USS Arthur W. Radford

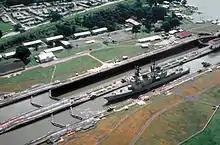
"Arthur W. Radford" (DD-968) transits the Panama Canal during Unitas XXI.

Following a brief period at the Norfolk Naval Shipyard, "Arthur W. Radford" prepared for another extended deployment. She departed Norfolk on 21 June 1980, embarking HSL-34, Detachment 2 and proceeded to Roosevelt Roads, where she embarked Rear Admiral Peter K. Cullins, Commander, South Atlantic Force and his staff to become Cullins' flagship for UNITAS XXI. Visits to Saint Kitts and to Bridgetown, Barbados, followed before the destroyer sailed for Venezuelan waters.